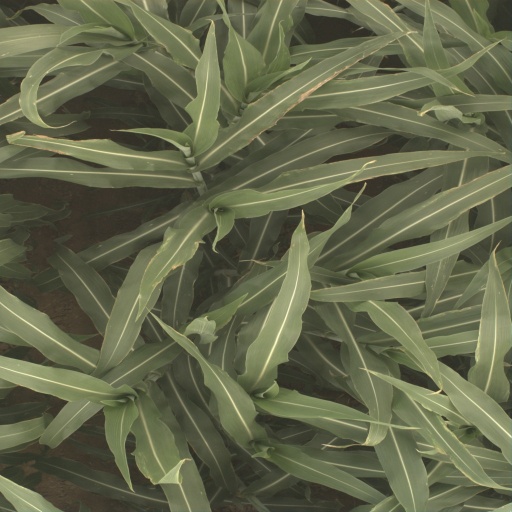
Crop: sorghum